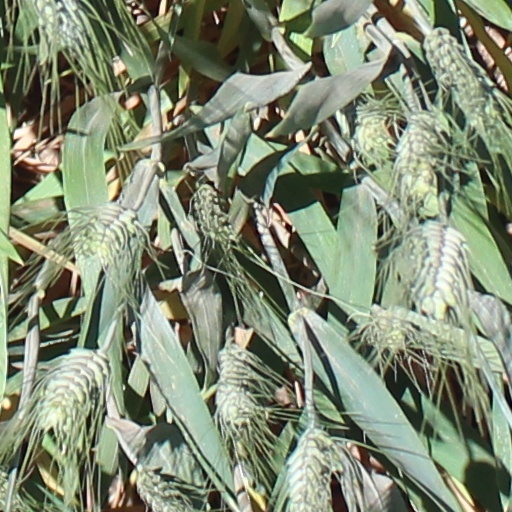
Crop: wheat